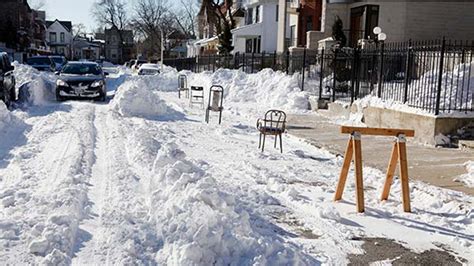
Weather: snow or frosty